Fiat 124

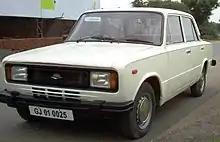
1989 Premier 118NE

The Fiat 124 was also introduced in India by Premier Automobiles Limited. In 1981 Premier began the process of acquiring the production tooling for the facelifted SEAT 124 D after authorisation from Fiat. The model was released in the autumn of 1985 as the Premier 118NE. The car was similar to the 1975 face-lifted version of SEAT 124. However, Premier incorporated the Nissan A12 (1,171 cc and 52 bhp) powertrain instead of the original Fiat engine along with a Nissan manual gearbox. Added in 1996, there was also a version called the 1.38D which sported a diesel engine, built under license from Fratelli Negri Macchine Diesel Sud of Italy.